Chile

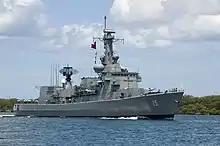
Karel Doorman-class frigate of Chilean Navy

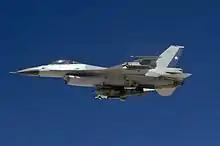
F-16 Fighting Falcon of Chilean Air Force

The Armed Forces of Chile are subject to civilian control exercised by the president through the Minister of Defense. The president has the authority to remove the commanders-in-chief of the armed forces.